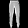
Label: Trouser